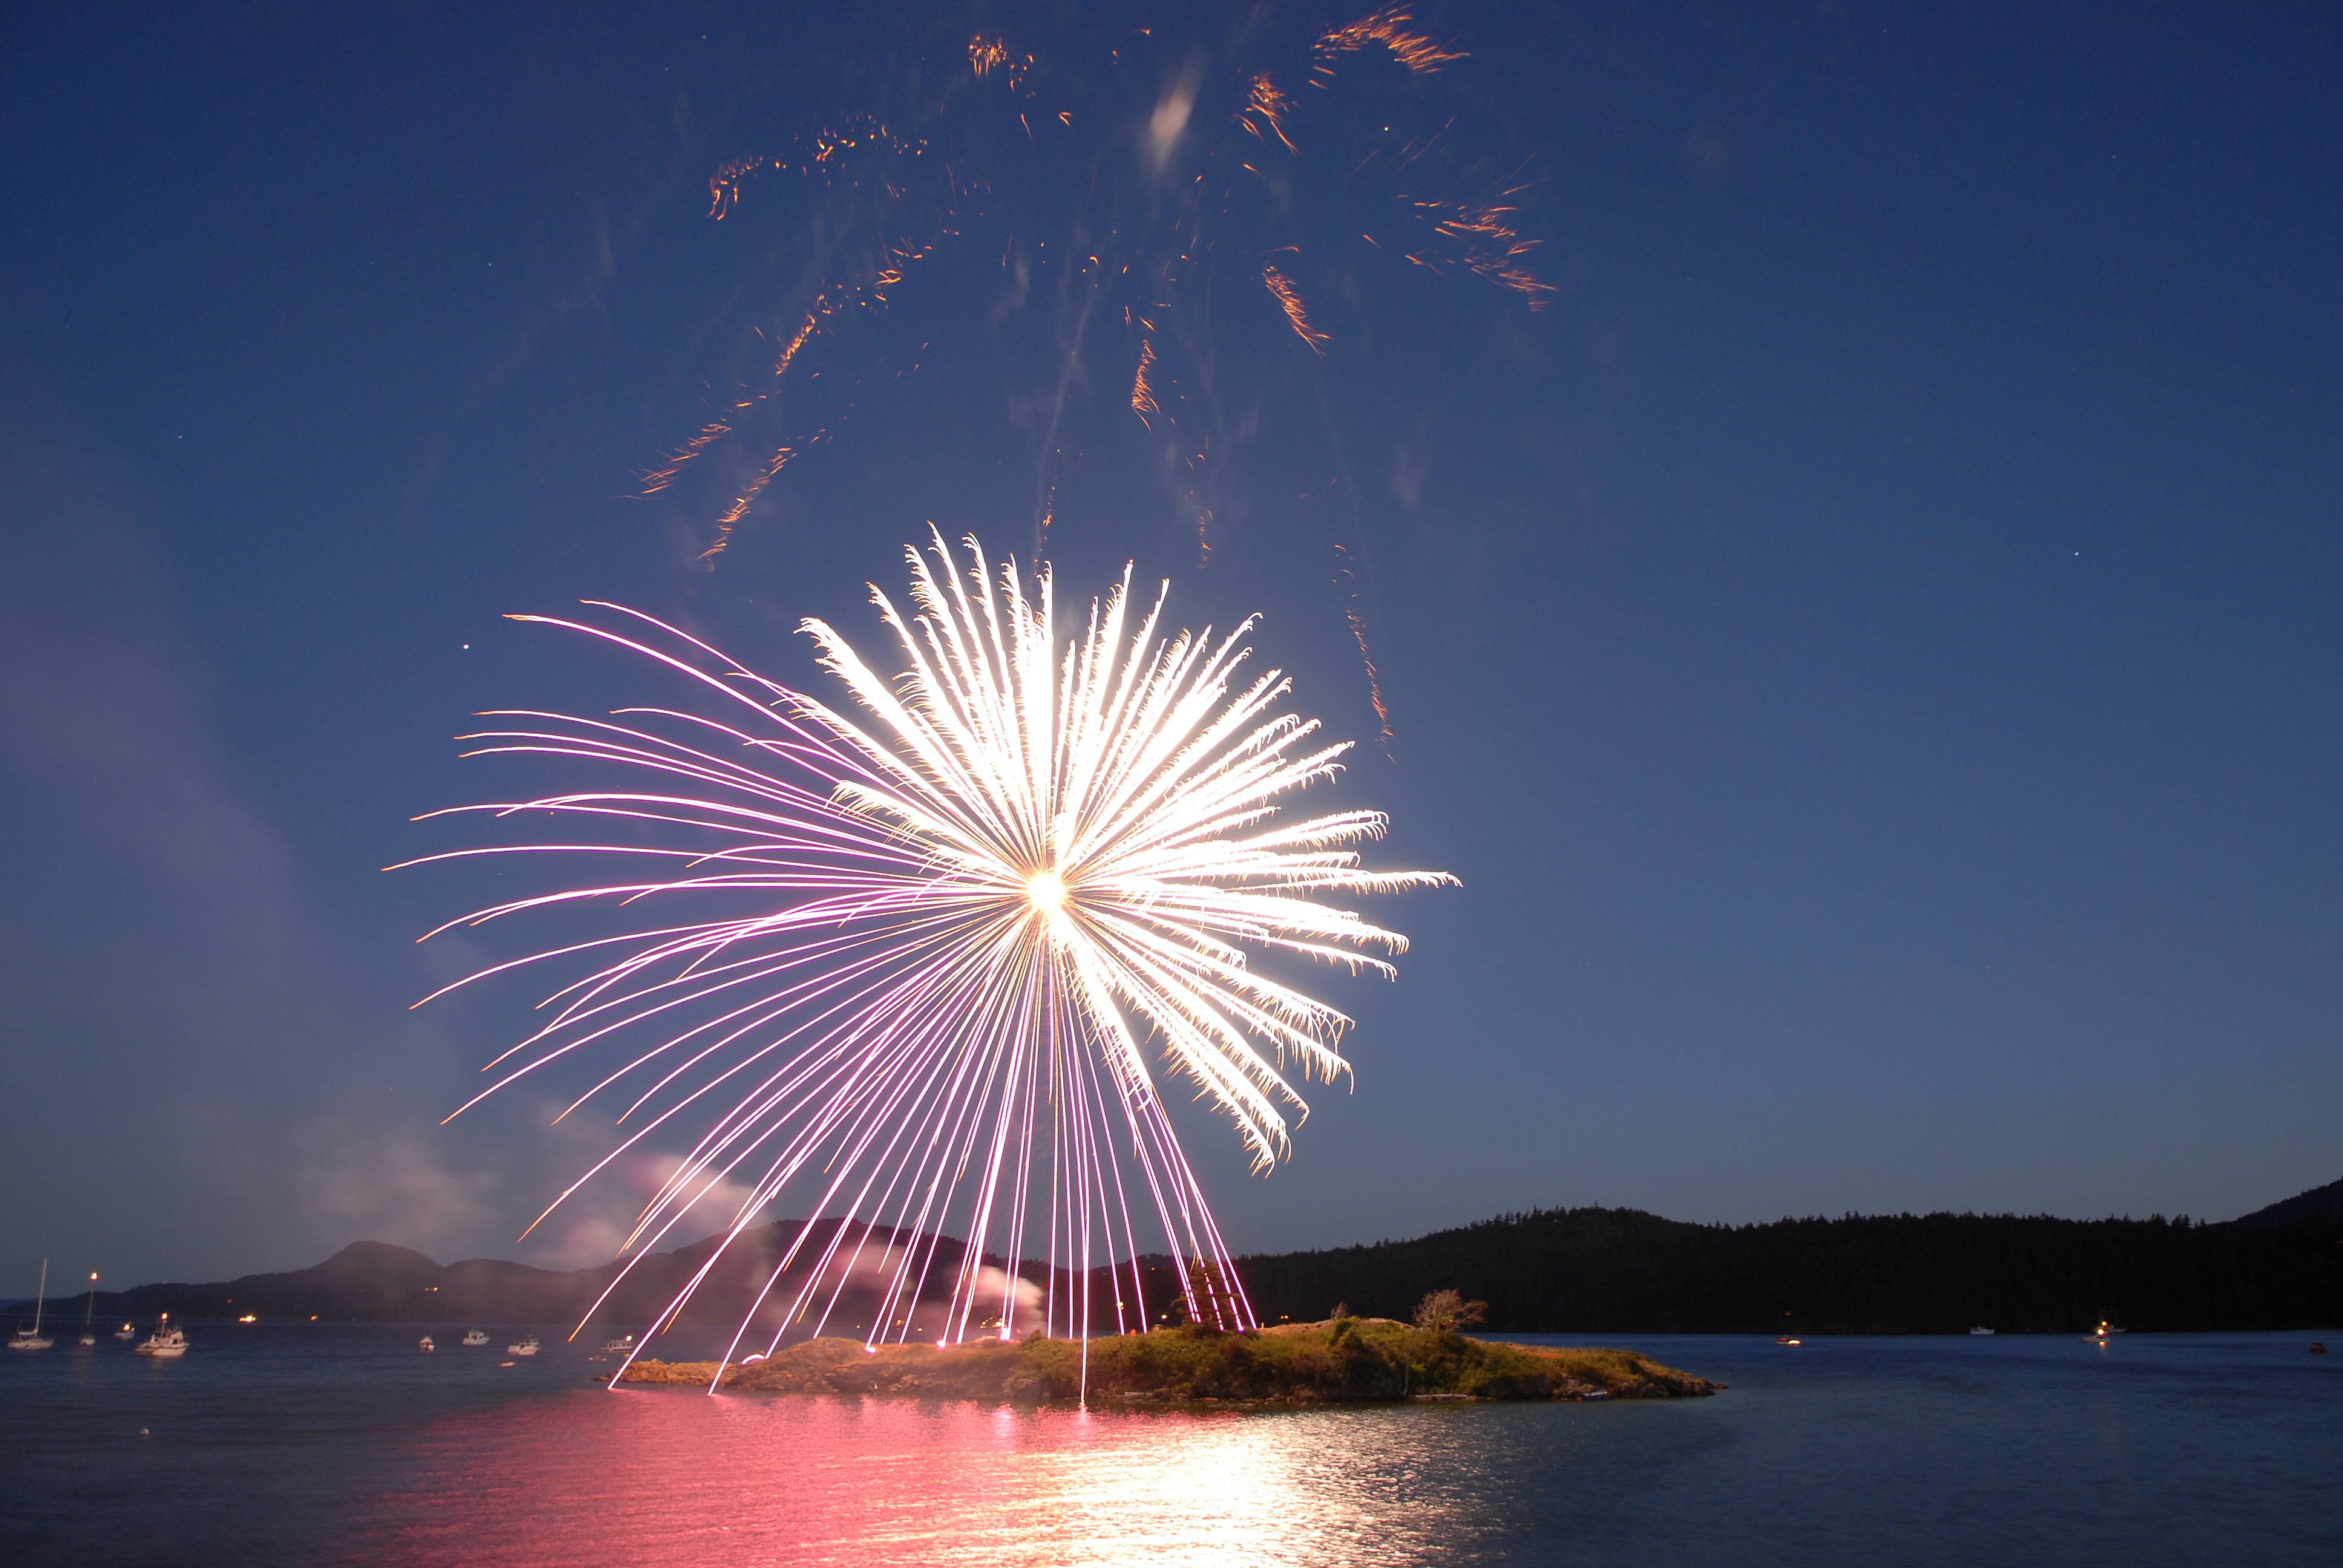
light, night, recreation, celebration, show, fire, freedom, colorful, pyrotechnics, explosion, glitter, festive, sparkle, flash, fireworks, fun, shooting, design, display, bright, party, sparks, event, glory, graphics, firecracker, burst, outdoor recreation